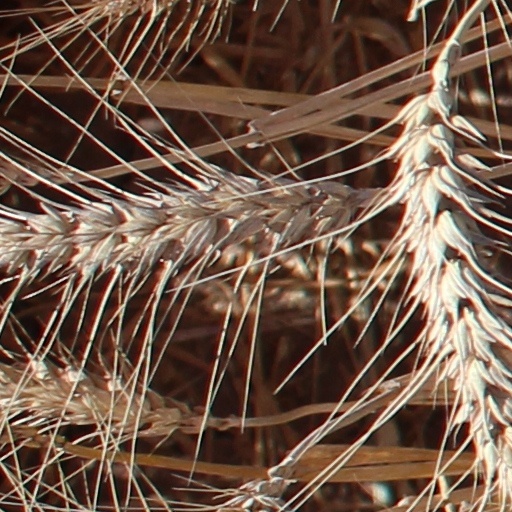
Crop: wheat